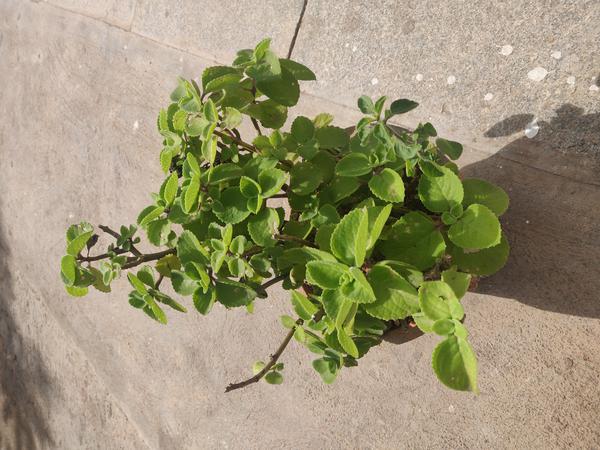
Plant: Doddapatre